Stand by Me (film)

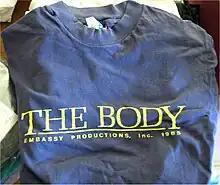
"The Body" was the original name of the movie based on the novel, with Embassy Pictures heading production. T-shirts bearing the name and company were given to the cast and crew.

The film was adapted from the Stephen King novella "The Body". Bruce A. Evans sent a copy of "The Body" to Karen Gideon, the wife of his friend and writing partner Raynold Gideon, on August 29, 1983, as a gift for her birthday. Both Gideon and Evans quickly became fans of the novella and shortly thereafter contacted King's agent, Kirby McCauley, seeking to negotiate film rights; McCauley replied that King's terms were $100,000 and 10% of the gross profits. Although the money was not an issue, the share of gross profits was considered excessive, especially considering that no stars could be featured to help sell the movie. In response, Evans and Gideon pursued an established director, Adrian Lyne, to help sell the project.